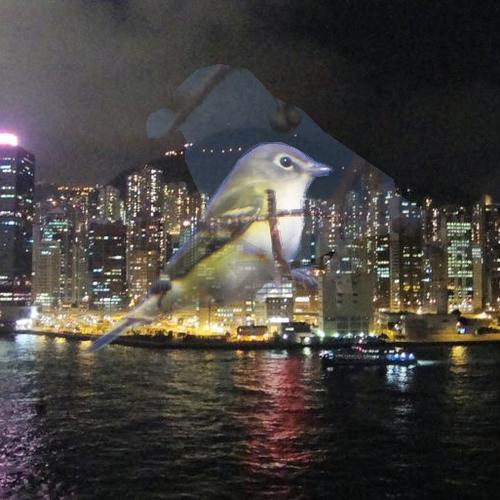
Bird species: Blue_headed_Vireo
Bird type: landbird
Background: water